Olga Kharlan

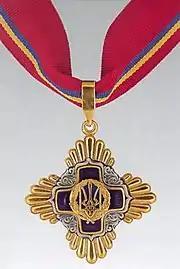
Ukrainian Order of Merit, first class

Kharlan defeated South Korea's Choi Se-bin in the women's sabre individual bronze medal bout on 29 July, winning Ukraine's first medal at Paris 2024. She dedicated her bronze medal victory to the Ukrainian soldiers and athletes killed by Russia. With this medal won she became the first Ukrainian female Olympic participant to have won medals at four different Olympics Games.